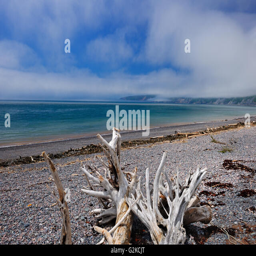
driftwood on rocky beach of the bay